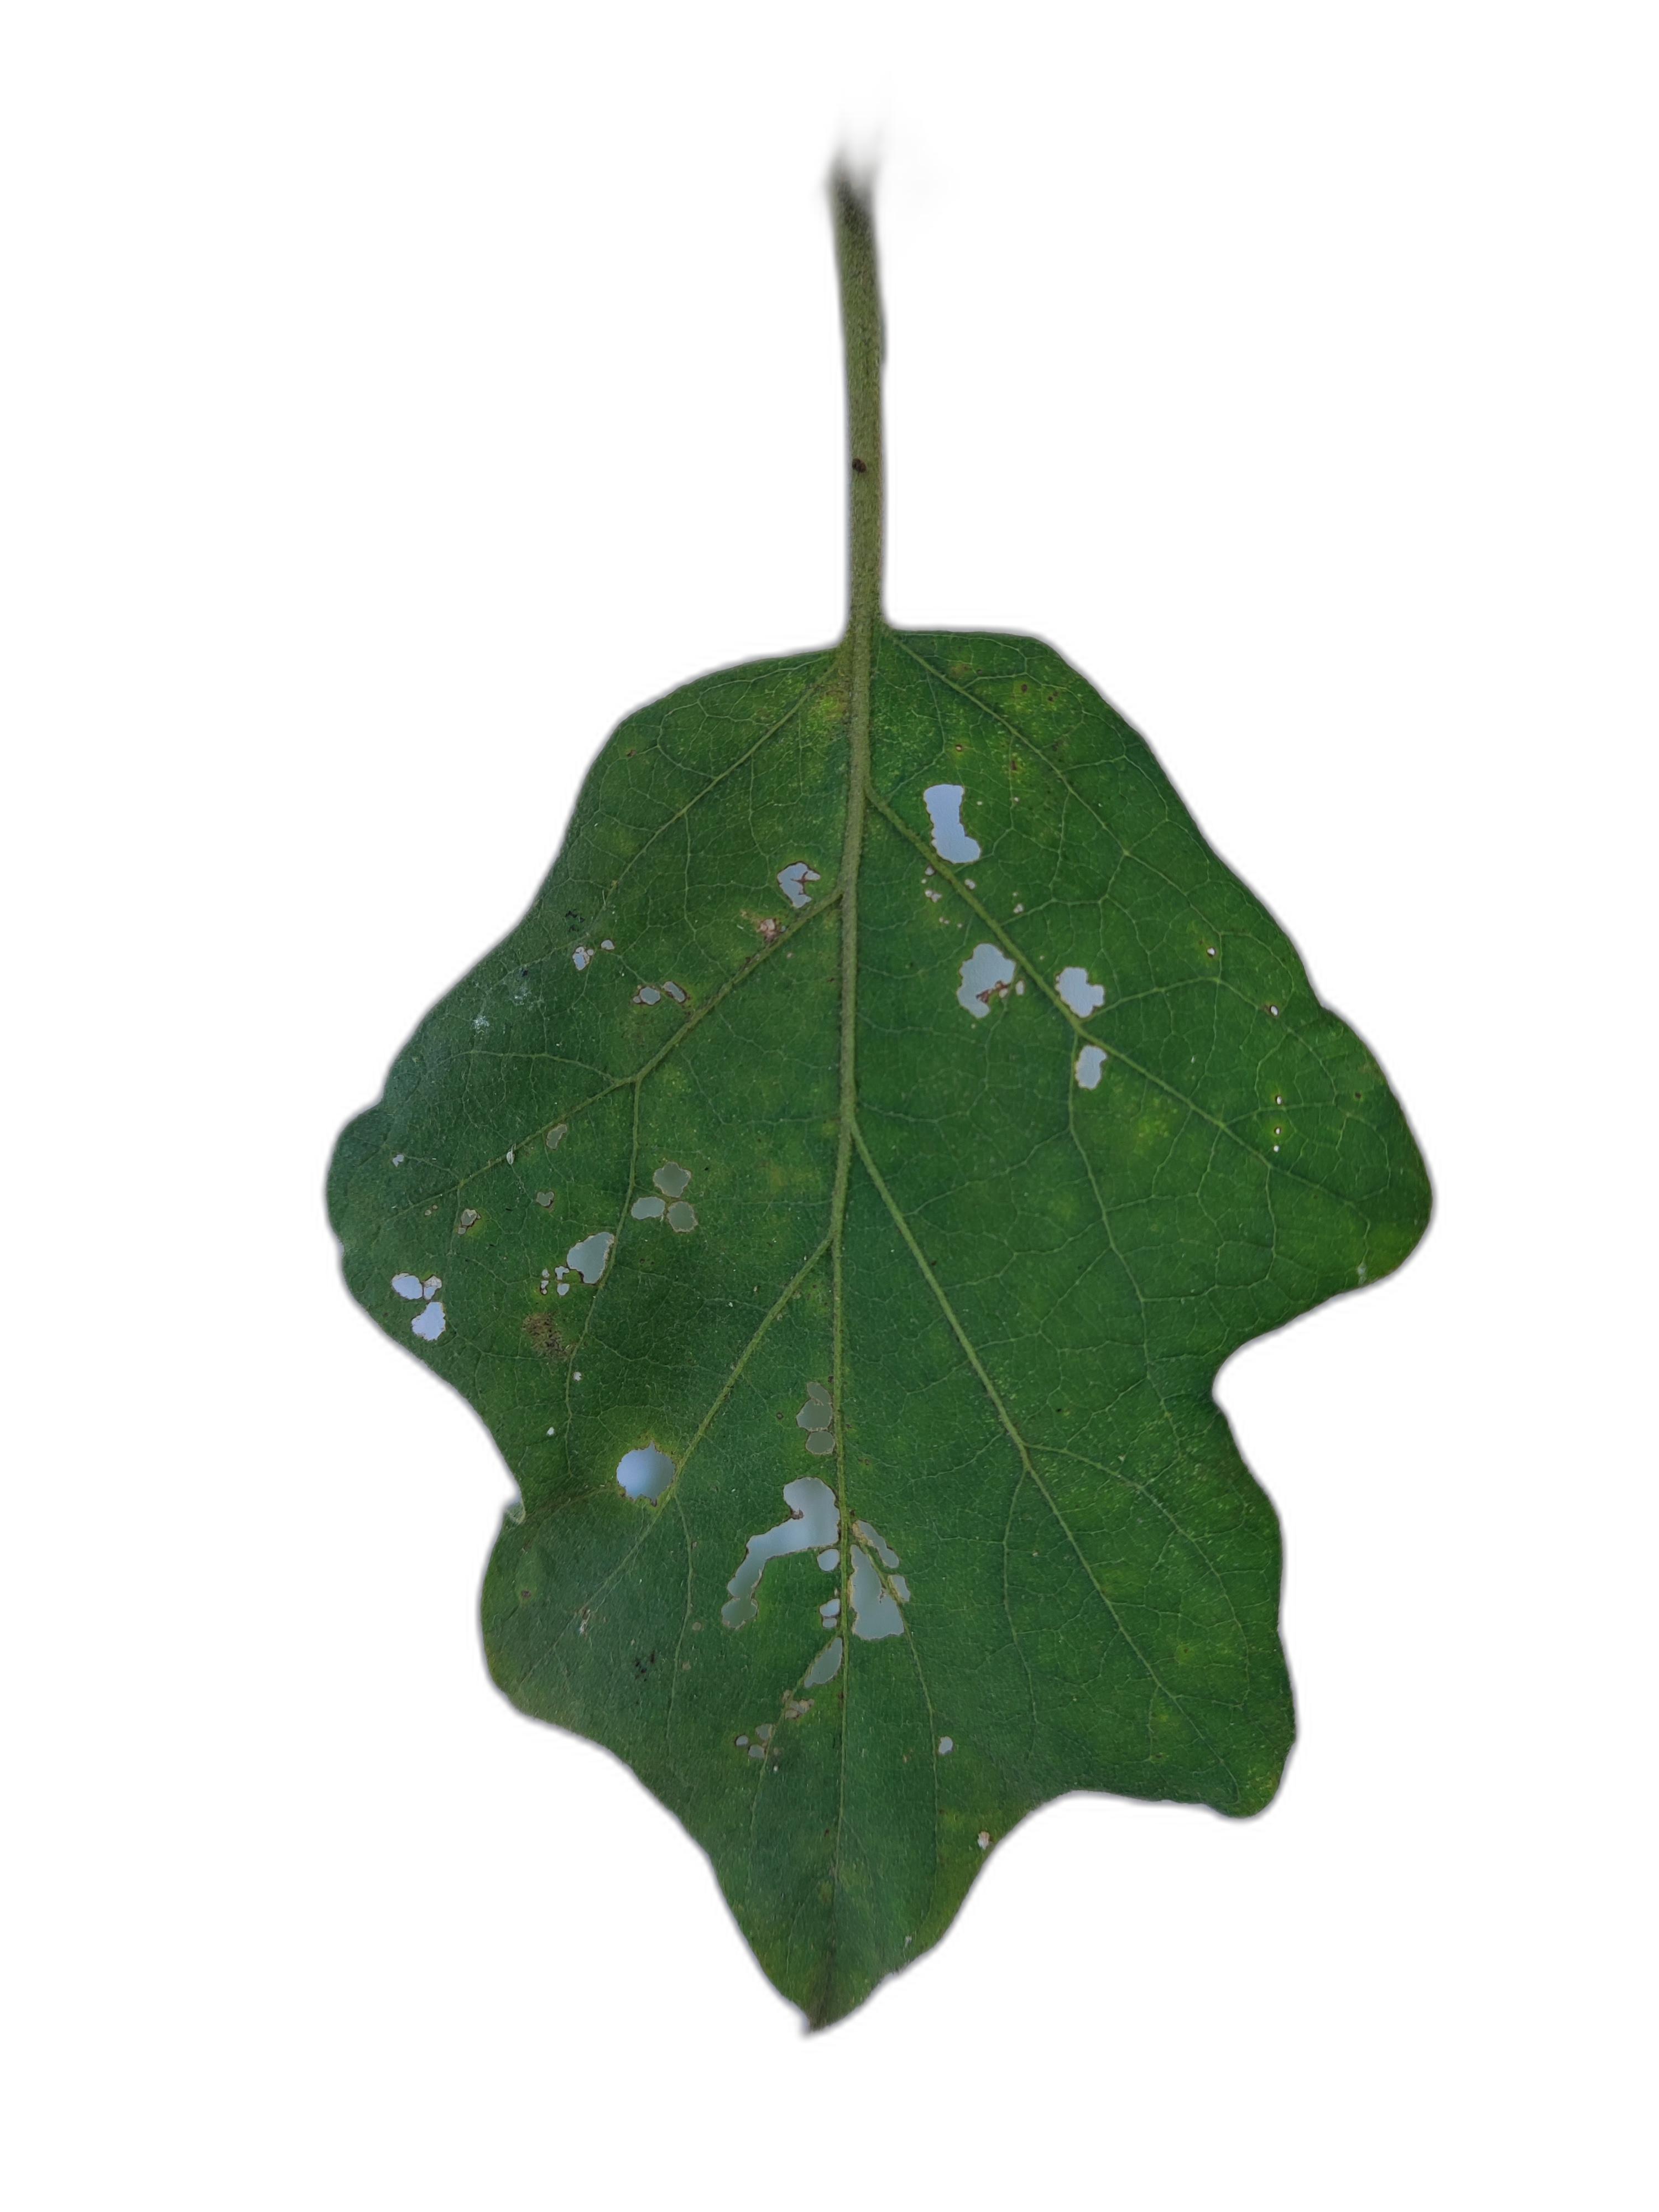
Label: Insect Pest Disease